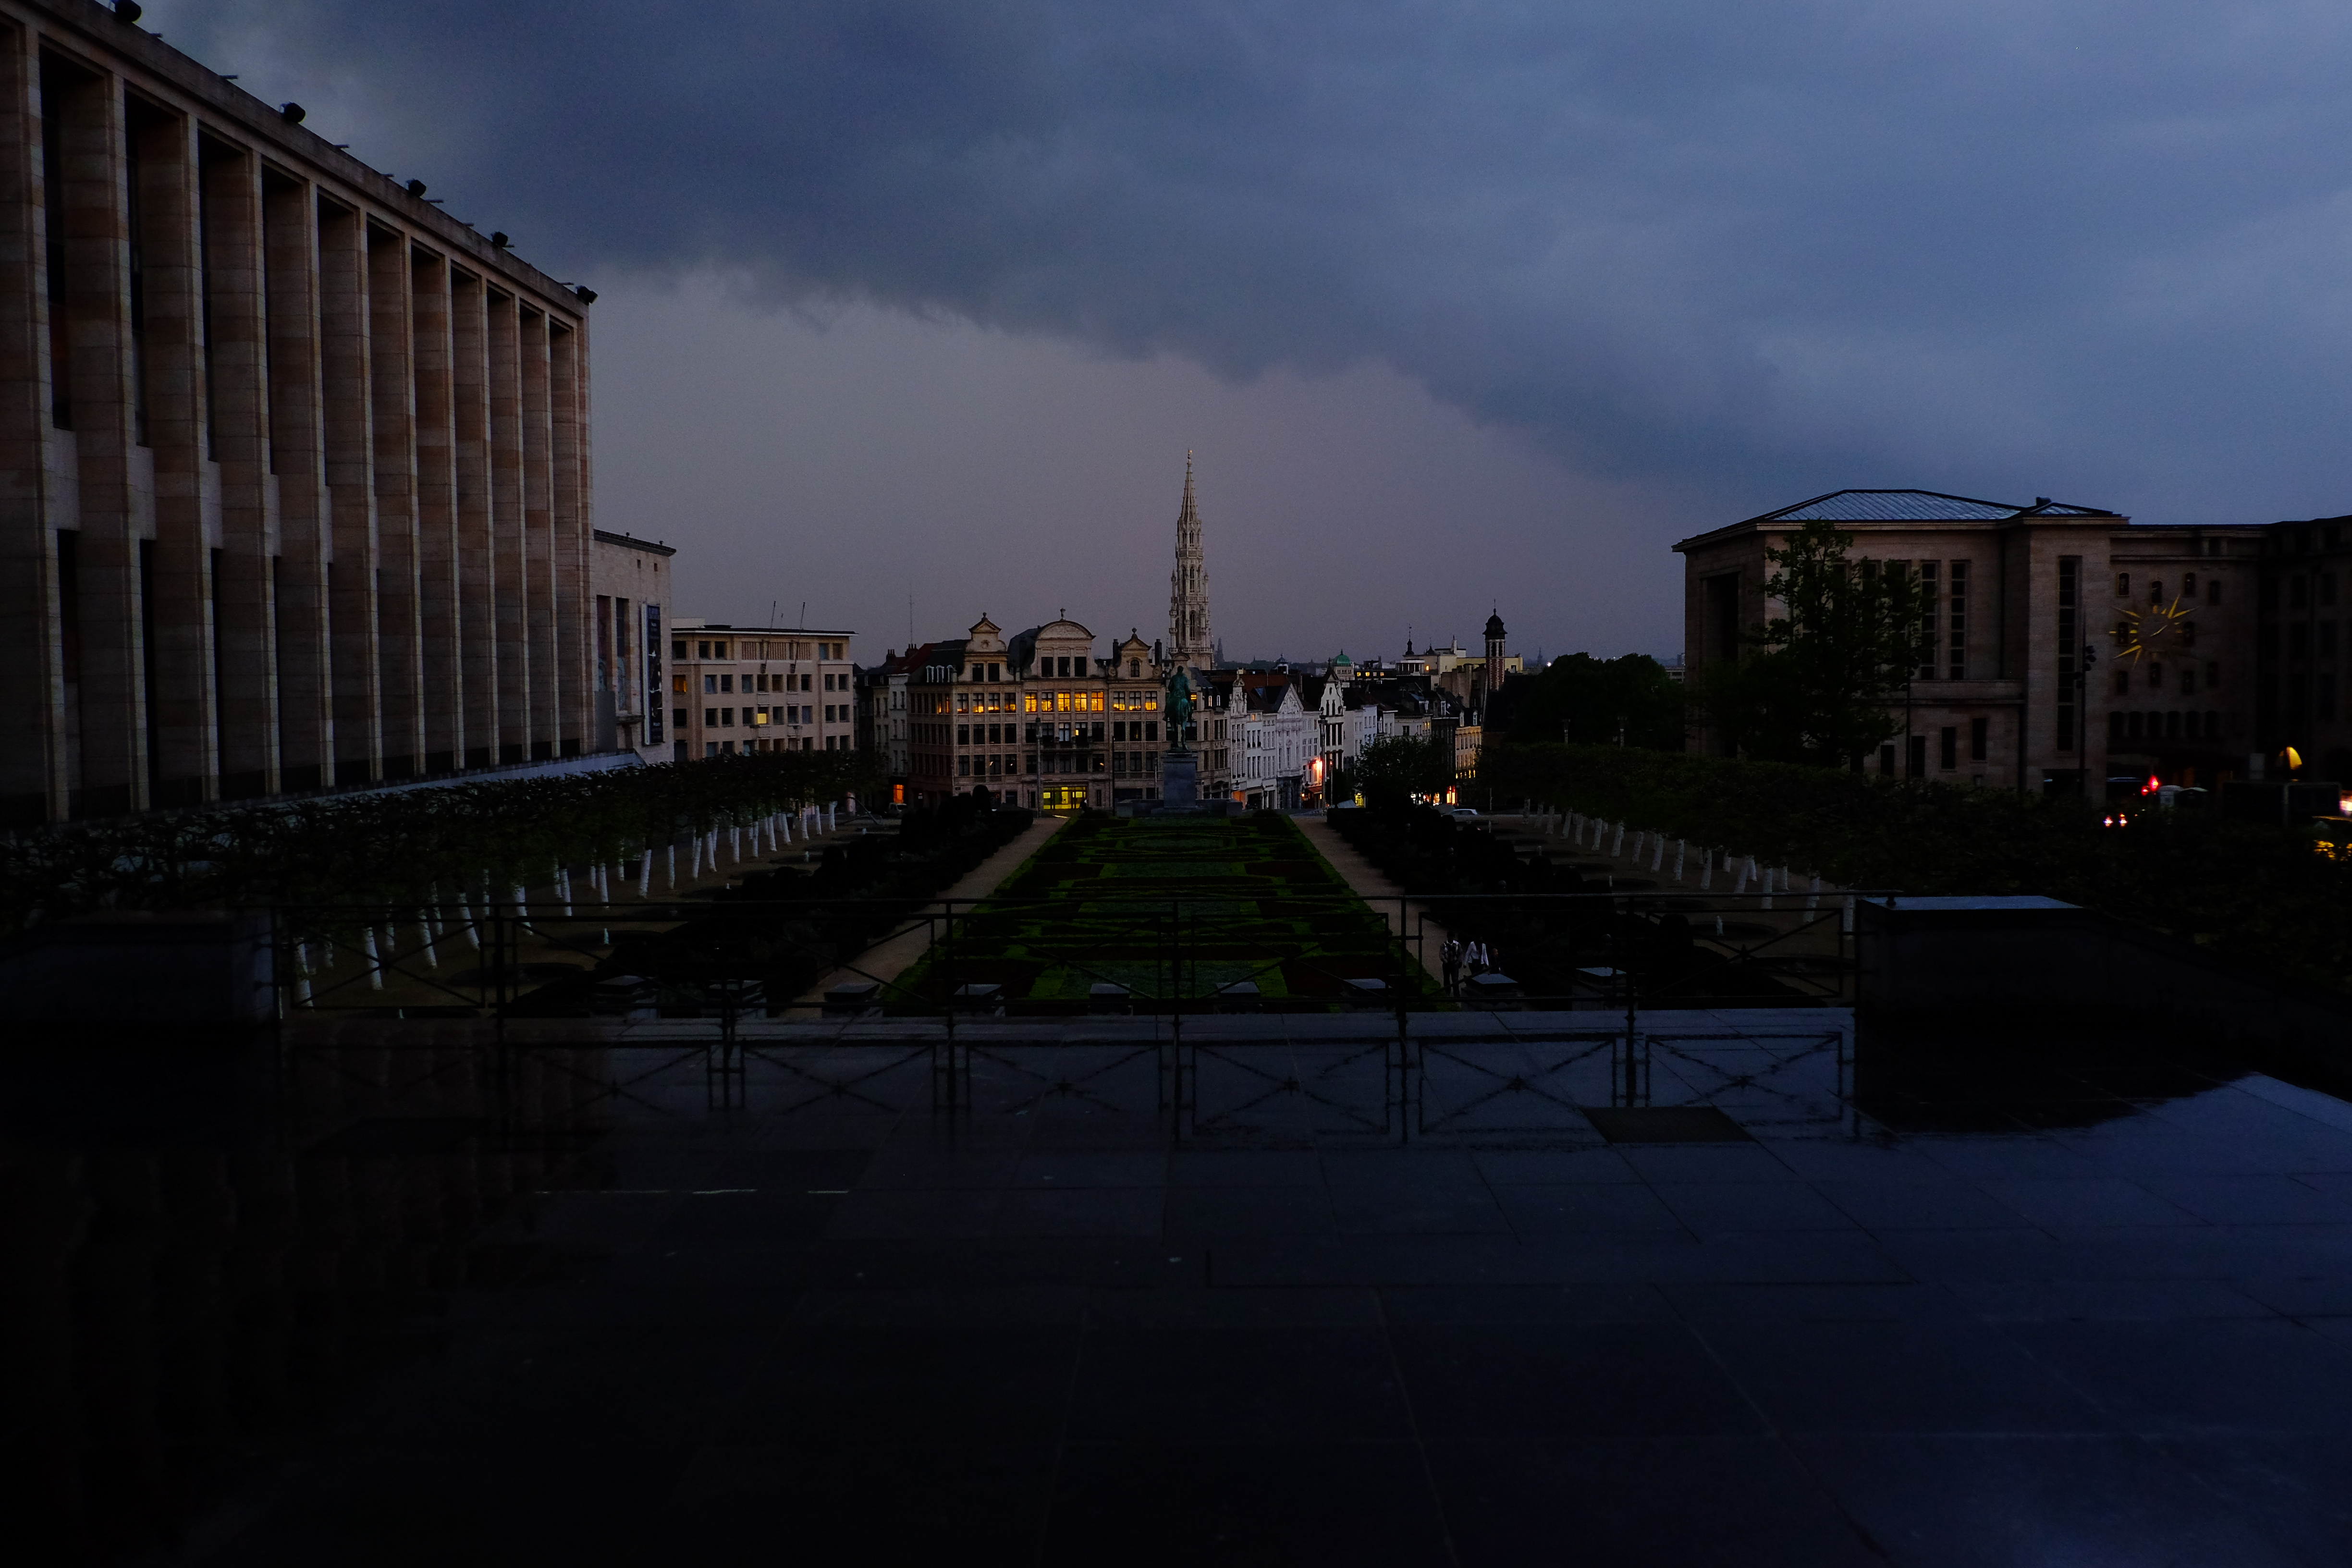
light, sky, sunset, skyline, night, sunlight, morning, city, skyscraper, urban, cityscape, downtown, dusk, europe, evening, reflection, darkness, stadium, brussels, stadt, heritage, brssel, kulturerbe, culturalheritage, urban area, human settlement